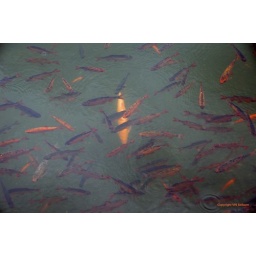
59/365 The fish in the lake at Wisley main house